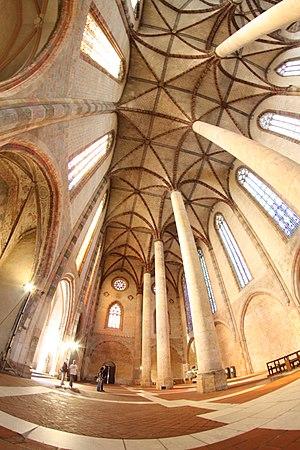
Maurice Prin, né le 9 décembre 1928 à Toulouse dans le quartier d'Empalot et mort dans la même ville le 27 décembre 2019, est un restaurateur et conservateur français.